Das verfluchte Jungfernloch

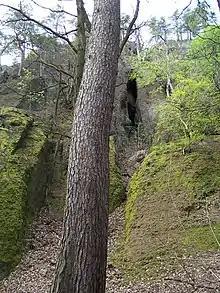
Cave entrance

Das verfluchte Jungfernloch (German, literally "The damned maiden's hole") is a small rock cave on the eastern slope of a hill overlooking the Kälbergrund Valley in Eisenach, Germany, roughly 500m south of the Wartburg.